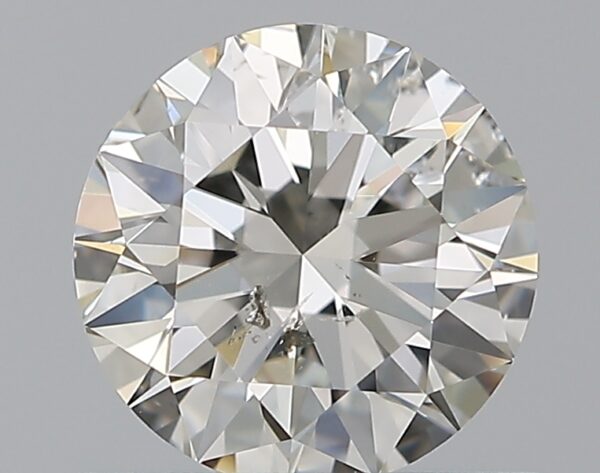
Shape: round
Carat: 0.71
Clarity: SI2
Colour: J
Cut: EX
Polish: EX
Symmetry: EX
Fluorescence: F
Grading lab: GIA
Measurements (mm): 5.71 x 5.74 x 3.51